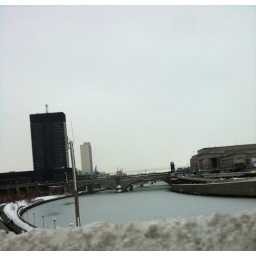
bridge over the river